Epitech

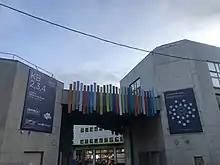
EPITECH Paris.

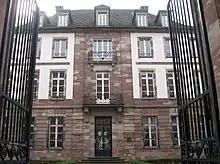
EPITECH Strasbourg.

The Paris Graduate School of Digital Innovation (or EPITECH), formerly European Institute of Information Technology, is a private institution of higher education in computer science and software engineering that was founded in 1999.